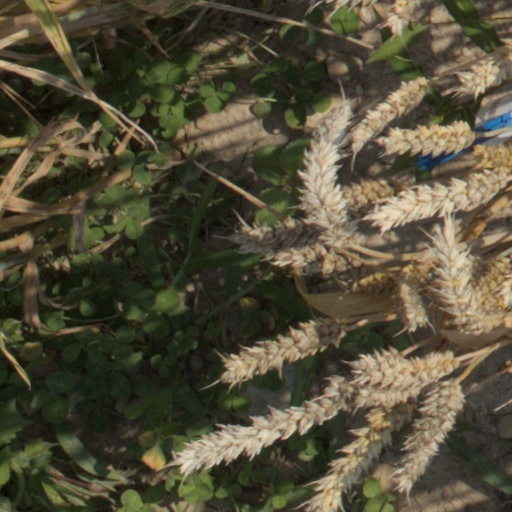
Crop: wheat